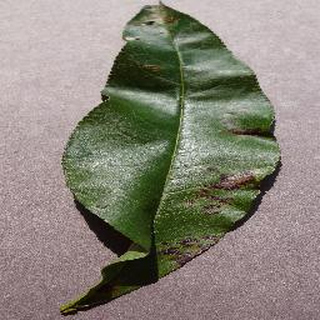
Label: peach_bacterial_spot